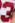
Number: 3